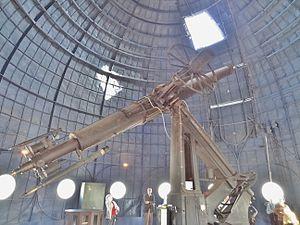
Observatoire de Paris - intérieur de la coupole - lunette
L'Observatoire de Paris est un observatoire astronomique implanté sur trois sites : Paris, Meudon et Nançay.